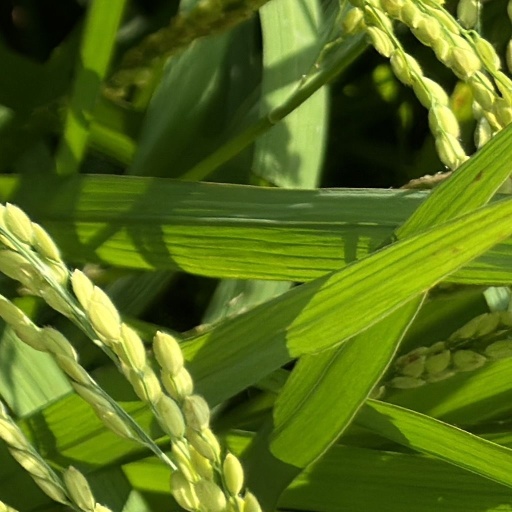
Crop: rice